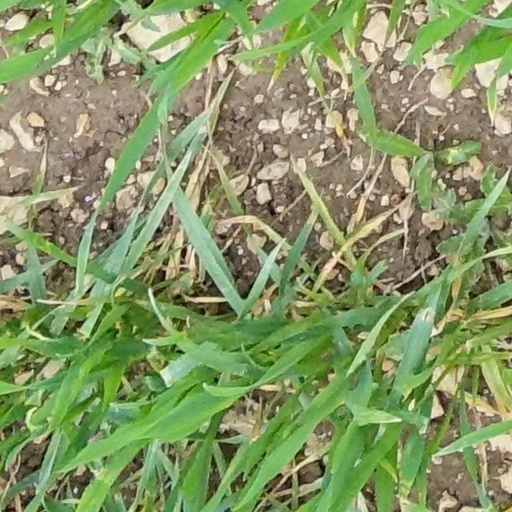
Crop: wheat